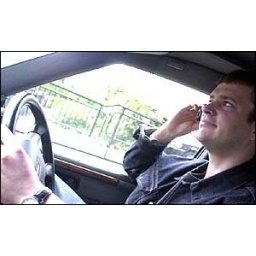
man in car talkin on phone